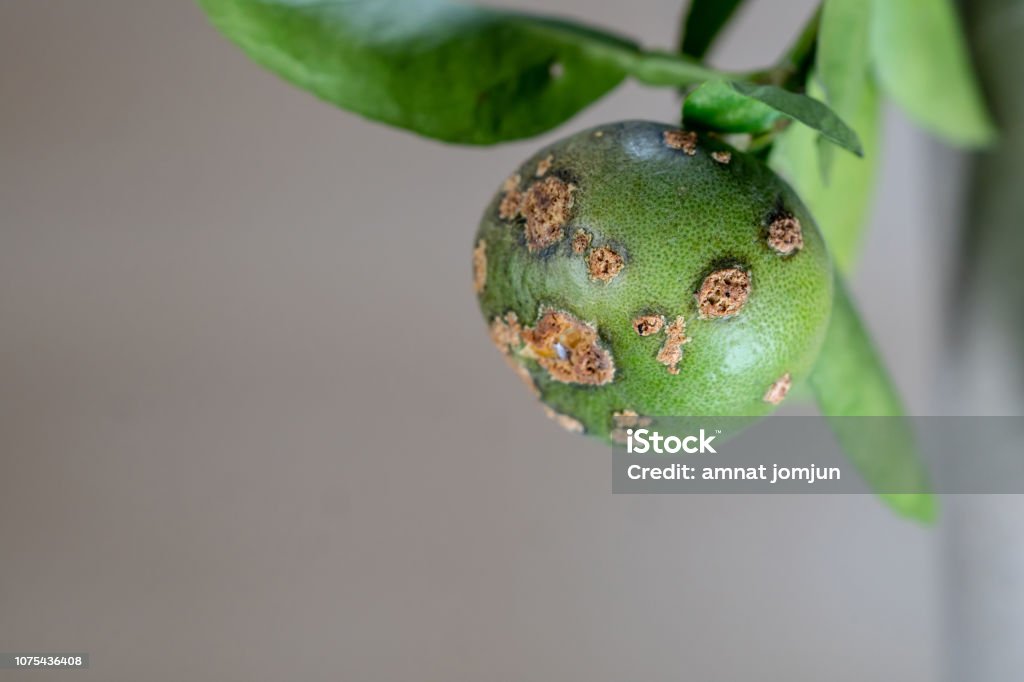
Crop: unknown
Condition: citrus_citrus_canker